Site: brandenburg
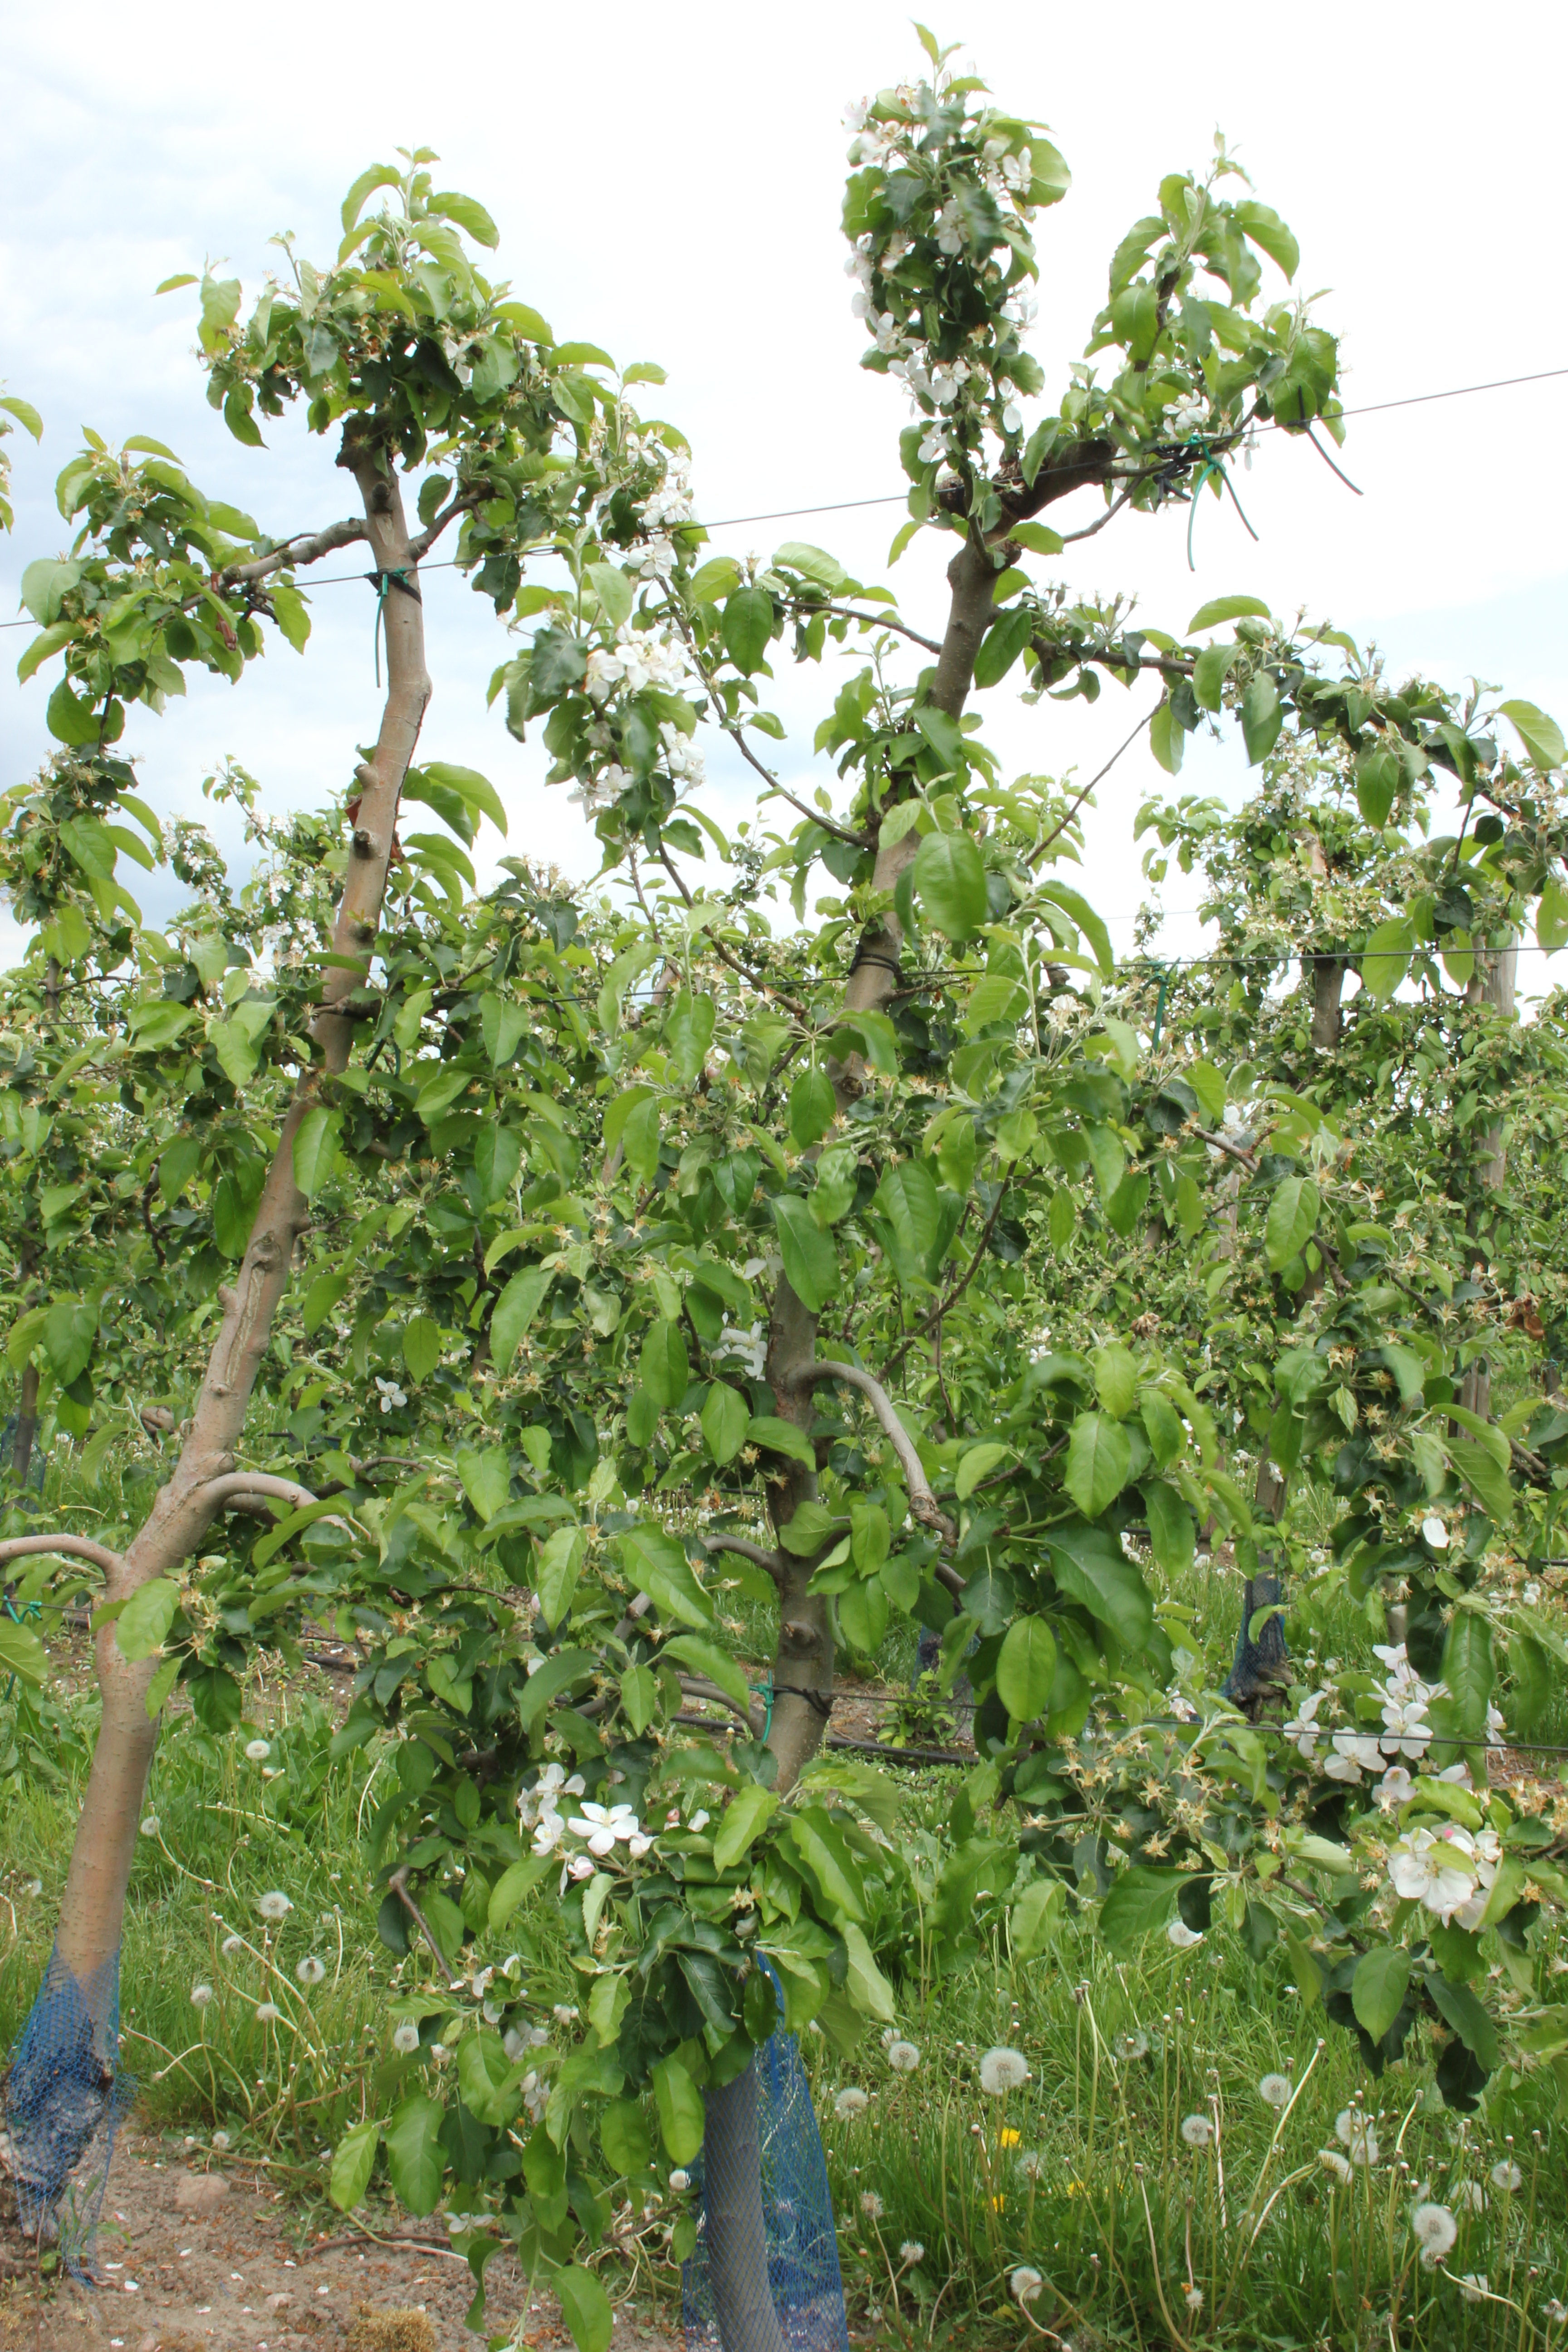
Growth stage (BBCH 67): Flowering